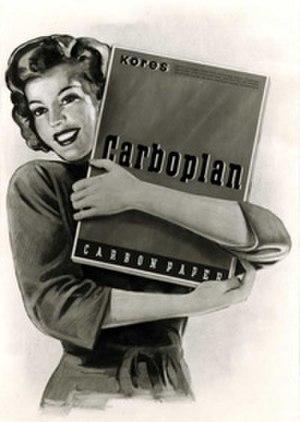
Kores est une entreprise autrichienne spécialisée dans les articles de bureau dont le siège est à Vienne. Elle appartient à la société suisse Kores holding Zug.